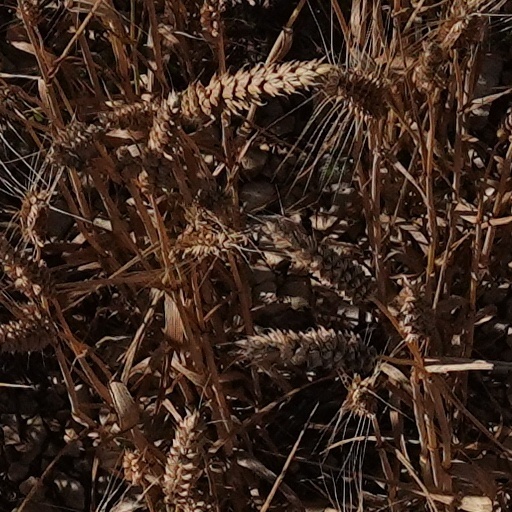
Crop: wheat